Cardiac arrest

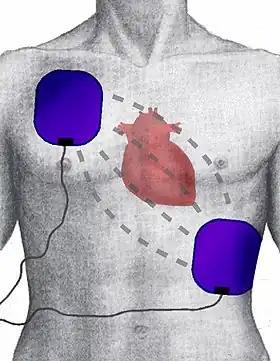
Demonstration of electrode pad placement for defibrillation

A defibrillator — either implanted or external — delivers an electrical current that results in the entire myocardium simultaneously depolarized thereby stopping the arrhythmia. Defibrillators can deliver energy as monophasic or biphasic waveforms, although biphasic defibrillators are now the most common. Prior studies suggest that biphasic shock is more likely to produce successful defibrillation after a single shock, however rate of survival is comparable between the methods.